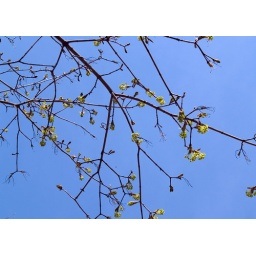
Tree branches beginning to bud against a blue sky